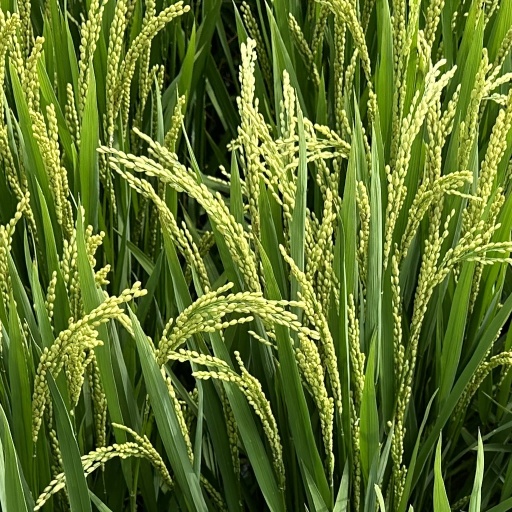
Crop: rice